Miss Grand Kurdistan

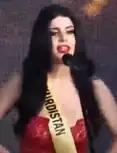

Miss Grand Kurdistan is a female beauty pageant title awarded to Kurd representatives competing at the Miss Grand International pageant. The title was first awarded in 2014 to a Swedish-Kurdish, Dalia Rebwar Hassan, who was also a finalist of Miss Kurdistan 2013. Dalia later competed at the Miss Grand International 2014 pageant in Thailand.